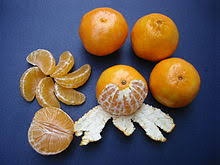
Label: mandarine